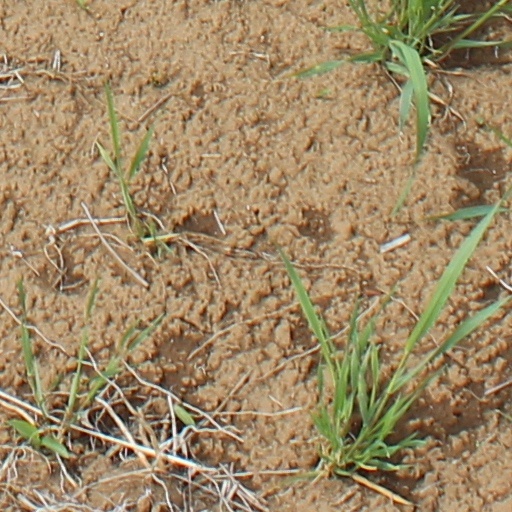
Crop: wheat